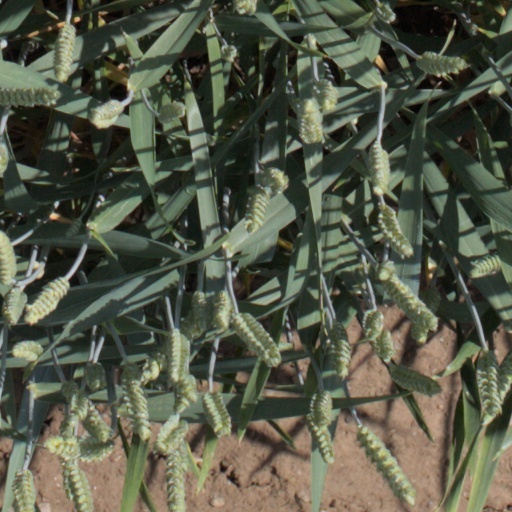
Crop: wheat